Emmanuel Skordilis

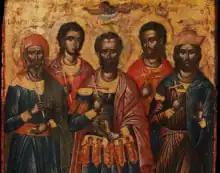
Five Saints of Sebasteia

Emmanuel Skordilis (1627–1635 – 1671), also known as Emmanouil Skordilis, was a Greek Renaissance painter. He was active in Crete around the time Emmanuel Tzanes, Elias Moskos, and Philotheos Skoufos were painting in Crete. He belongs to the elite group of Greek painters that followed the Venetian-influenced maniera greca in Crete. Sixty eight of his works survived. He is one of few artists to not travel to the Ionian Islands and participate in the Heptanese school. He eventually settled in the Cyclades on the inland of Milos. Christodoulos Kalergis is another prominent Greek artist associated with the Cyclades, he was from Mykonos. Skordilis was influenced by Georgios Klontzas, Michael Damaskinos and Angelos. Skordilis brought the artistic style of Crete to the Cyclades and influenced countless artists in that region.